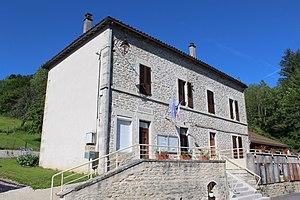
Mairie de Germagnat, actuellement mairie annexe de la commune nouvelle de Nivigne-et-Suran.
Germagnat est une ancienne commune française, située dans le département de l'Ain en région Auvergne-Rhône-Alpes.